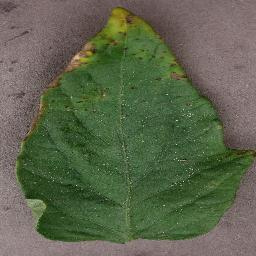
Label: Tomato___Bacterial_spot